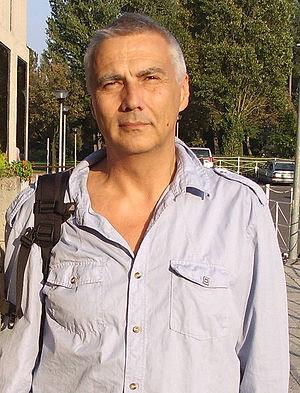
L’histoire du cinéma polonais est presque aussi longue que celle de la cinématographie car inaugurée par l'invention du pléographe par Kazimierz Prószyński en 1894 avant même le célèbre cinématographe des frères Lumière.
Krzysztof Krauze est un réalisateur polonais, né le 2 avril 1953 à Varsovie où il est mort le 24 décembre 2014.